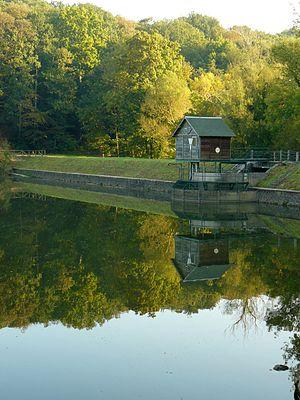
Etang de la Geneste à Buc (Yvelines, France)
L'étang de la Geneste est un étang situé sur la commune de Buc, dans les Yvelines.